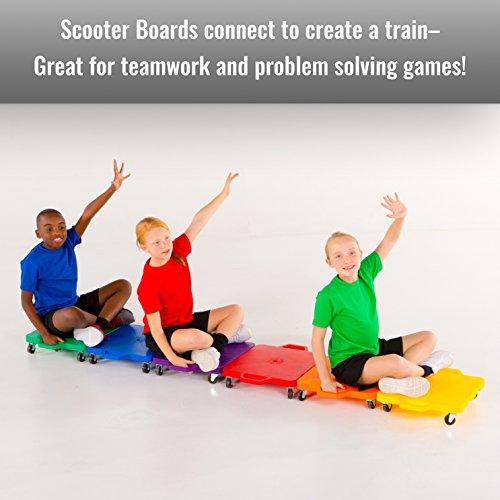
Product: Cosom Scooter Board, 16 Inch Children's Sit & Scoot Board with 2 Inch Non-Marring Nylon Casters & Safety Guards for Physical Education Class
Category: Sports & Outdoors | Outdoor Recreation | Skates, Skateboards & Scooters | Scooters & Equipment | Components & Parts
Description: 16 Inch board features 2 Inch metal and non marring rubber swivel casters with smooth operating bearings.
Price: $45.20
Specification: Product Dimensions:         4 x 21 x 16 inches    |Shipping Weight: 4 pounds (View shipping rates and policies)|Domestic Shipping: Currently, item can be shipped only within the U.S. and to APO/FPO addresses. For APO/FPO shipments, please check with the manufacturer regarding warranty and support issues.|International Shipping: This item can be shipped to select countries outside of the U.S.  Learn More|ASIN: B0000BY9GO|Item model number: 000242|    #2061    in Sport Scooters    |    #1072    in Scooter Parts